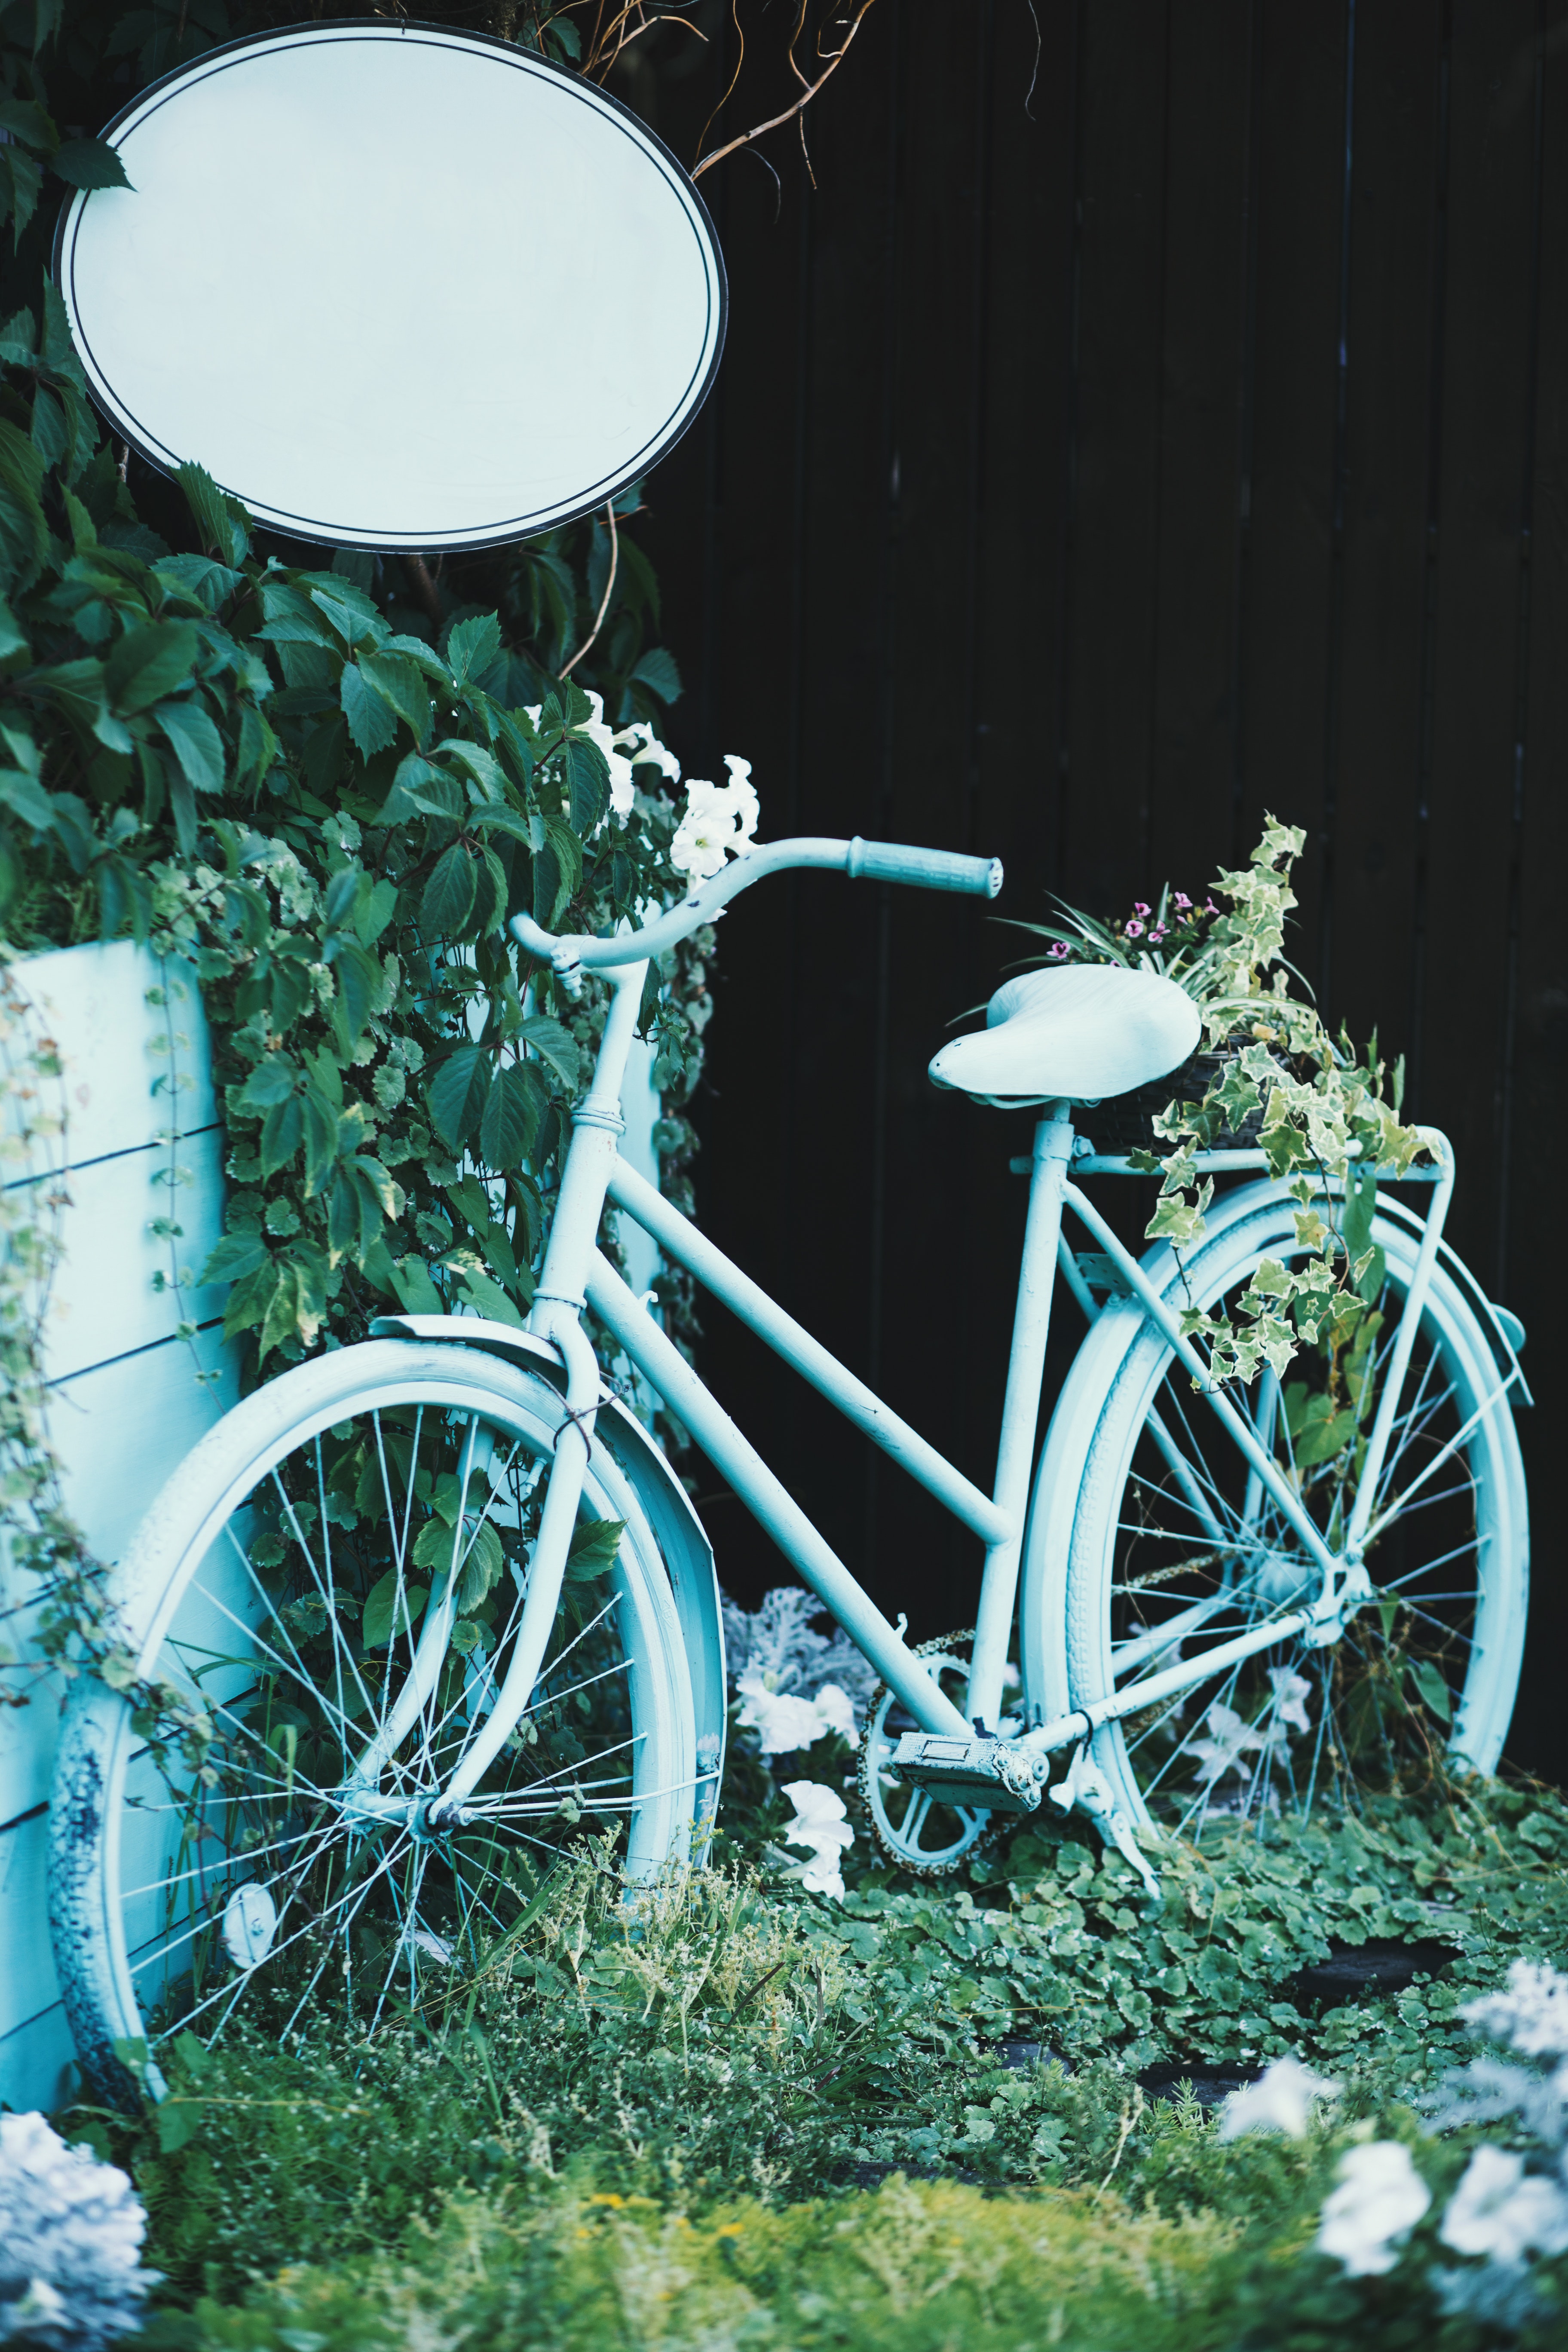
bicycle wheel, bicycle, blue, bicycle part, vehicle, bicycle saddle, turquoise, bicycle accessory, bicycle handlebar, bicycle drivetrain part, bicycle fork, sports equipment, bicycle tire, spoke, hybrid bicycle, bicycle frame, crankset, plant, wheel, metal